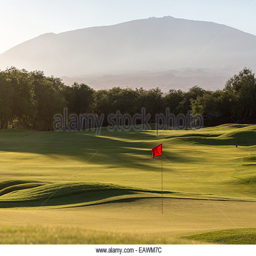
putting green and flag at a golf course